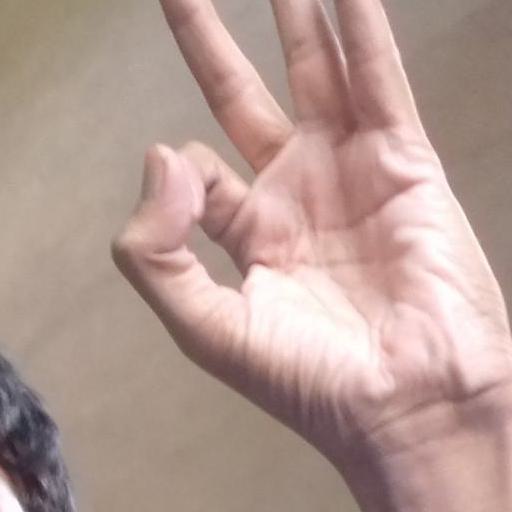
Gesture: ok